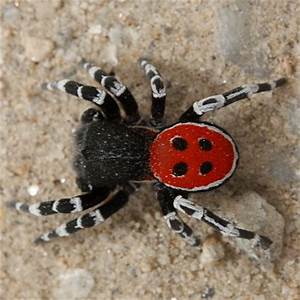
Label: spider